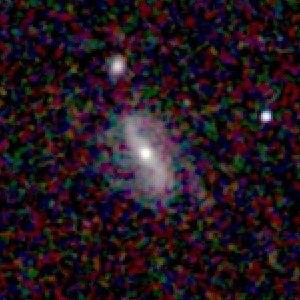
NGC 64 est une vaste galaxie spirale barrée située dans la constellation de la Baleine à environ 327 millions d'années-lumière de la Voie lactée. Elle a été découverte par l'astronome américain Lewis Swift en 1886.